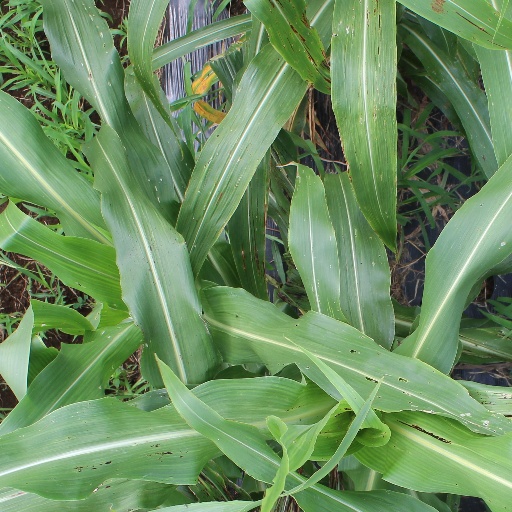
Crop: sorghum